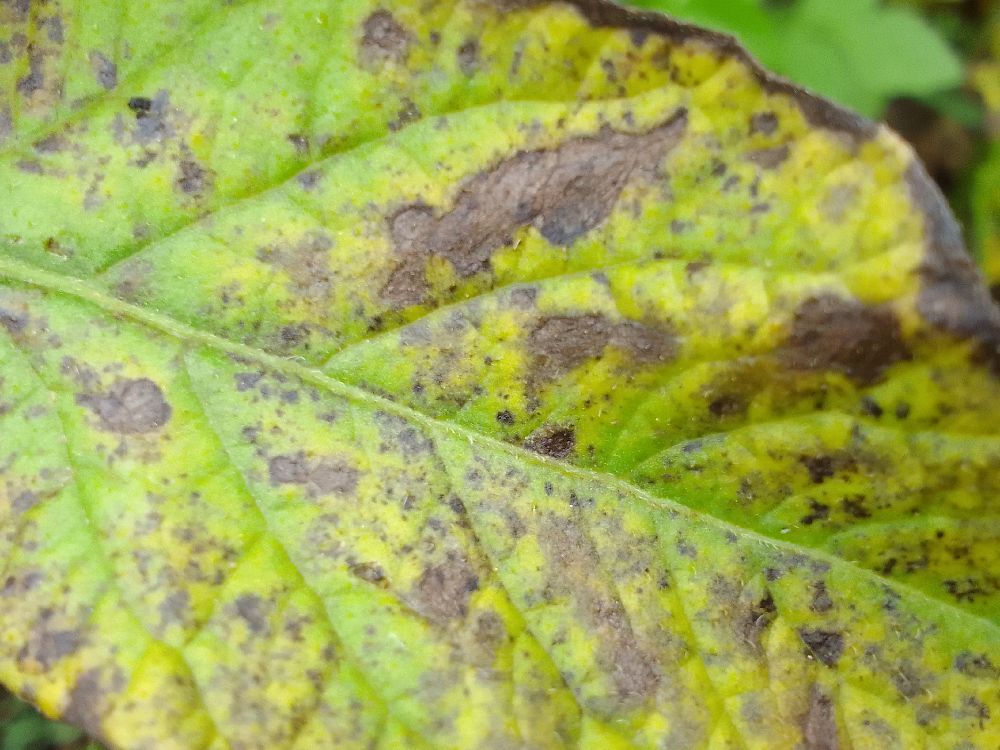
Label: Early blight